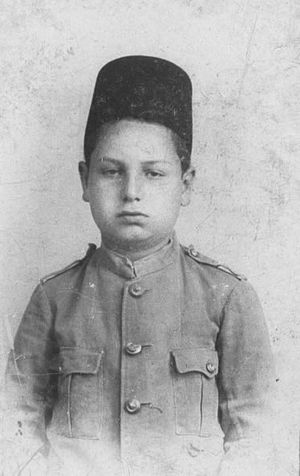
Muhammad Loutfi Goumah
Loutfi Goumah som niårig
Muhammad Loutfi Goumah var en egyptisk patriot, politiker, essayist, forfatter og advokat. Efter Goumah var færdig med at studere loven, han var en af de bedst kendte advokater og offentlige embedsmænd fra Egypten. Goumah var medlem af det prestigefyldte arabiske akademi i Damaskus, og han talte flydende arabisk, engelsk, fransk og italiensk. Hertil kommer, Goumah en grundlæggende viden om hieroglyffer og latin. Goumah har skrevet tusindvis af artikler i en halv snes forskellige egyptiske magasiner og aviser, og disse artikler dækker mange aspekter af egyptiske livet og samfundet på dette tidspunkt, lige fra økonomi, international politik, politisk filosofi, litteratur, litterær kritik og sufisme.